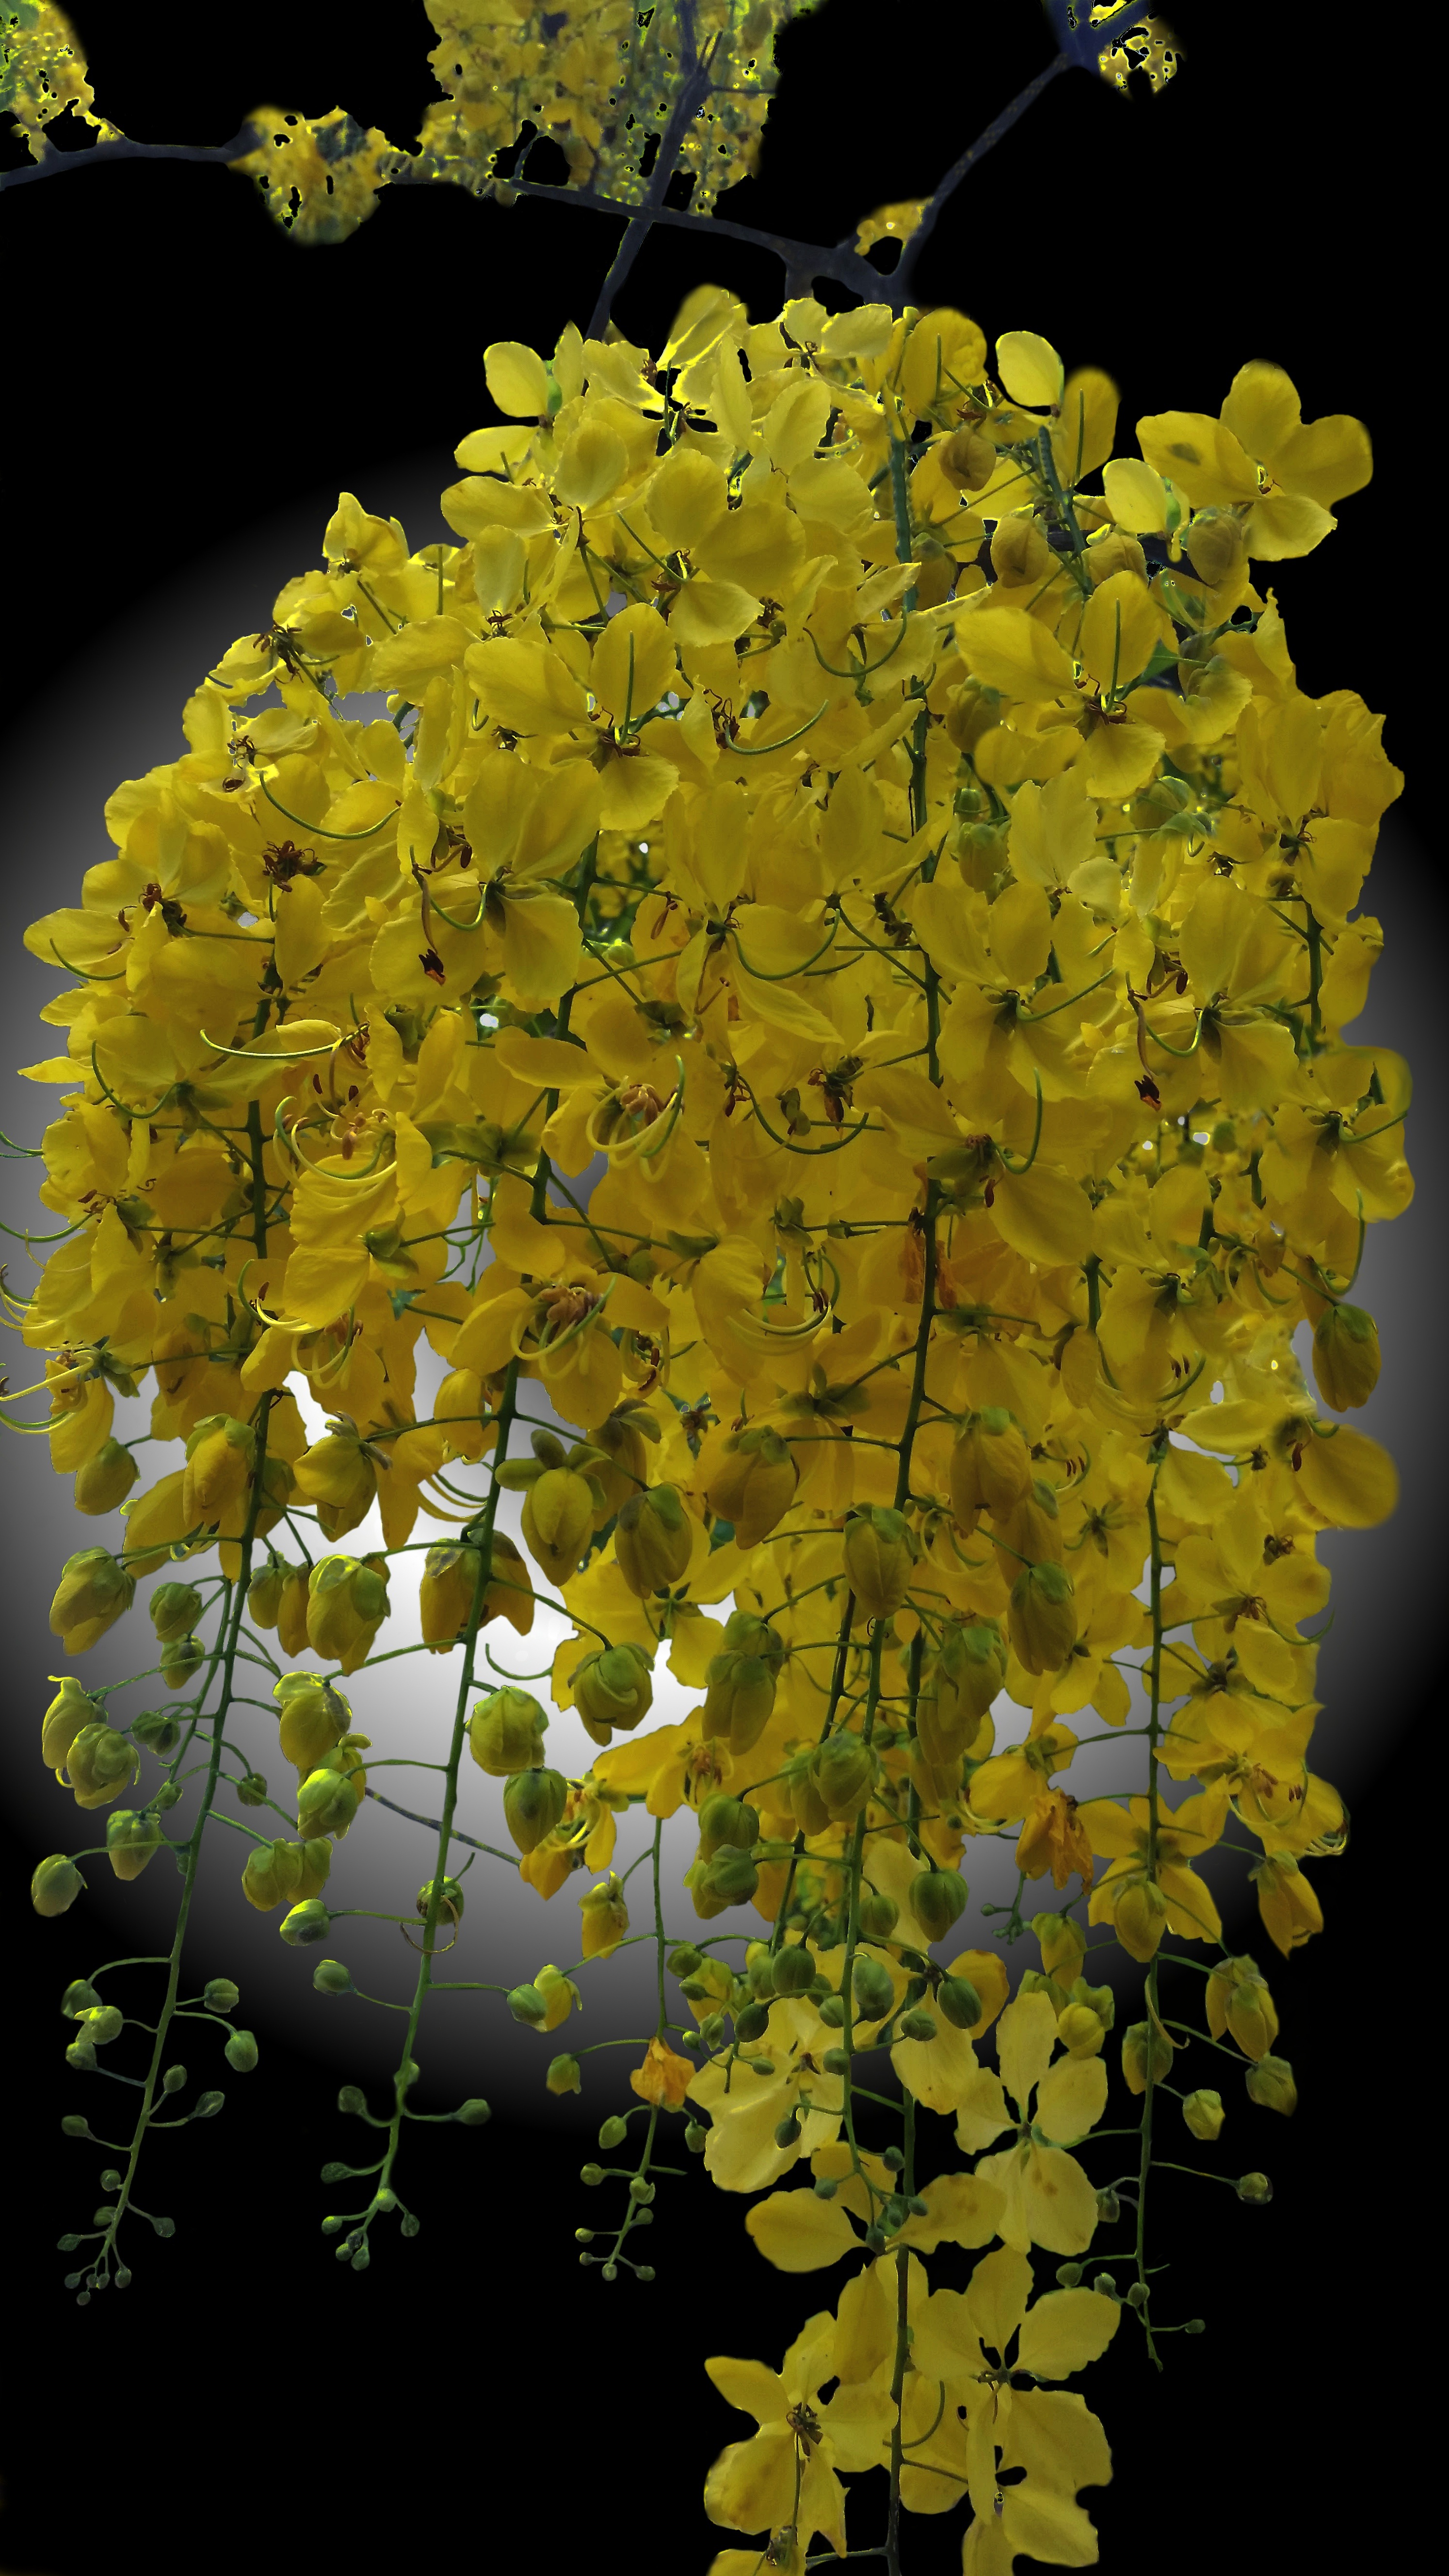
tree, nature, branch, blossom, plant, sunlight, leaf, flower, pollen, spring, produce, botany, yellow, flora, wildflower, shrub, brazil, macro photography, black background, flowering plant, maidenhair tree, yellow ip, land plant